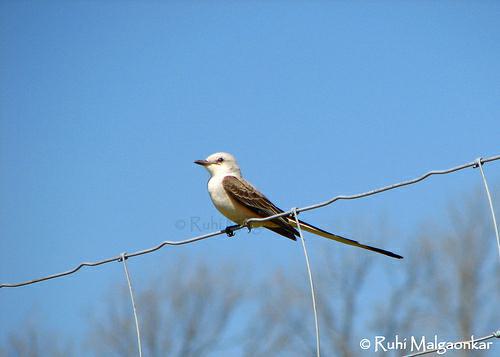
A photo of a scissor tailed flycatcher